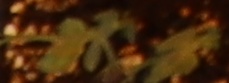
Label: Field Pea